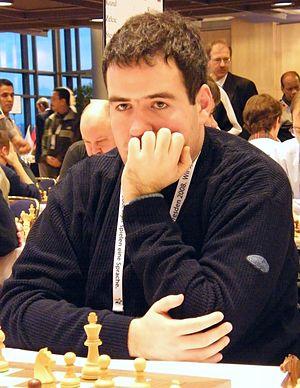
Miloš Perunović est un joueur d'échecs serbe né le 14 janvier 1984. Grand maître international depuis 2004, il a remporté le championnat de Serbie-et-Monténégro en 2005 et le championnat de Serbie d'échecs en 2007.